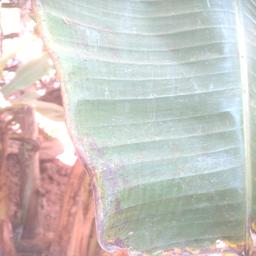
Label: MALBHOG LEAF